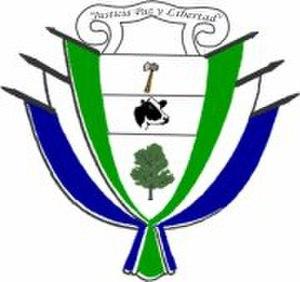
La Belleza est une municipalité colombienne située dans le département de Santander.